Kannathil Muthamittal

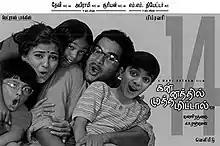
Theatrical release poster

Kannathil Muthamittal (also released internationally as A Peck on the Cheek) is a 2002 Indian Tamil-language musical war film written, produced and directed by Mani Ratnam. It was based on a short story, "Amuthavum Avanum" by Sujatha. The film stars R. Madhavan, Simran and P. S. Keerthana with Nandita Das, J. D. Chakravarthy, Prakash Raj and Pasupathy portraying other pivotal characters. The film's score and soundtrack were composed by A. R. Rahman, while Ravi K. Chandran handled the cinematography. Mani Ratnam presents the story of a child of Sri Lankan Tamil parentage adopted by Indian parents, whose desire is to meet her biological mother in the midst of the Sri Lankan Civil War. It was released on 14 February 2002.